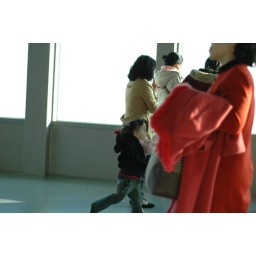
kid running around with a stuffed monkey on her neck